1970 World Sportscar Championship

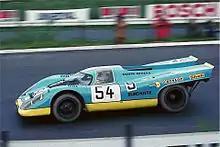
Porsche won the 1970 International Championship for Makes with its 917 (pictured) and 908/3 models

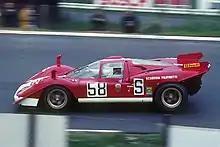
Ferrari placed second with the 512S

† - The BOAC 1000 km was open to Group 6 Sports-Prototypes and Group 5 Sports Cars only. GT Cars did not participate.